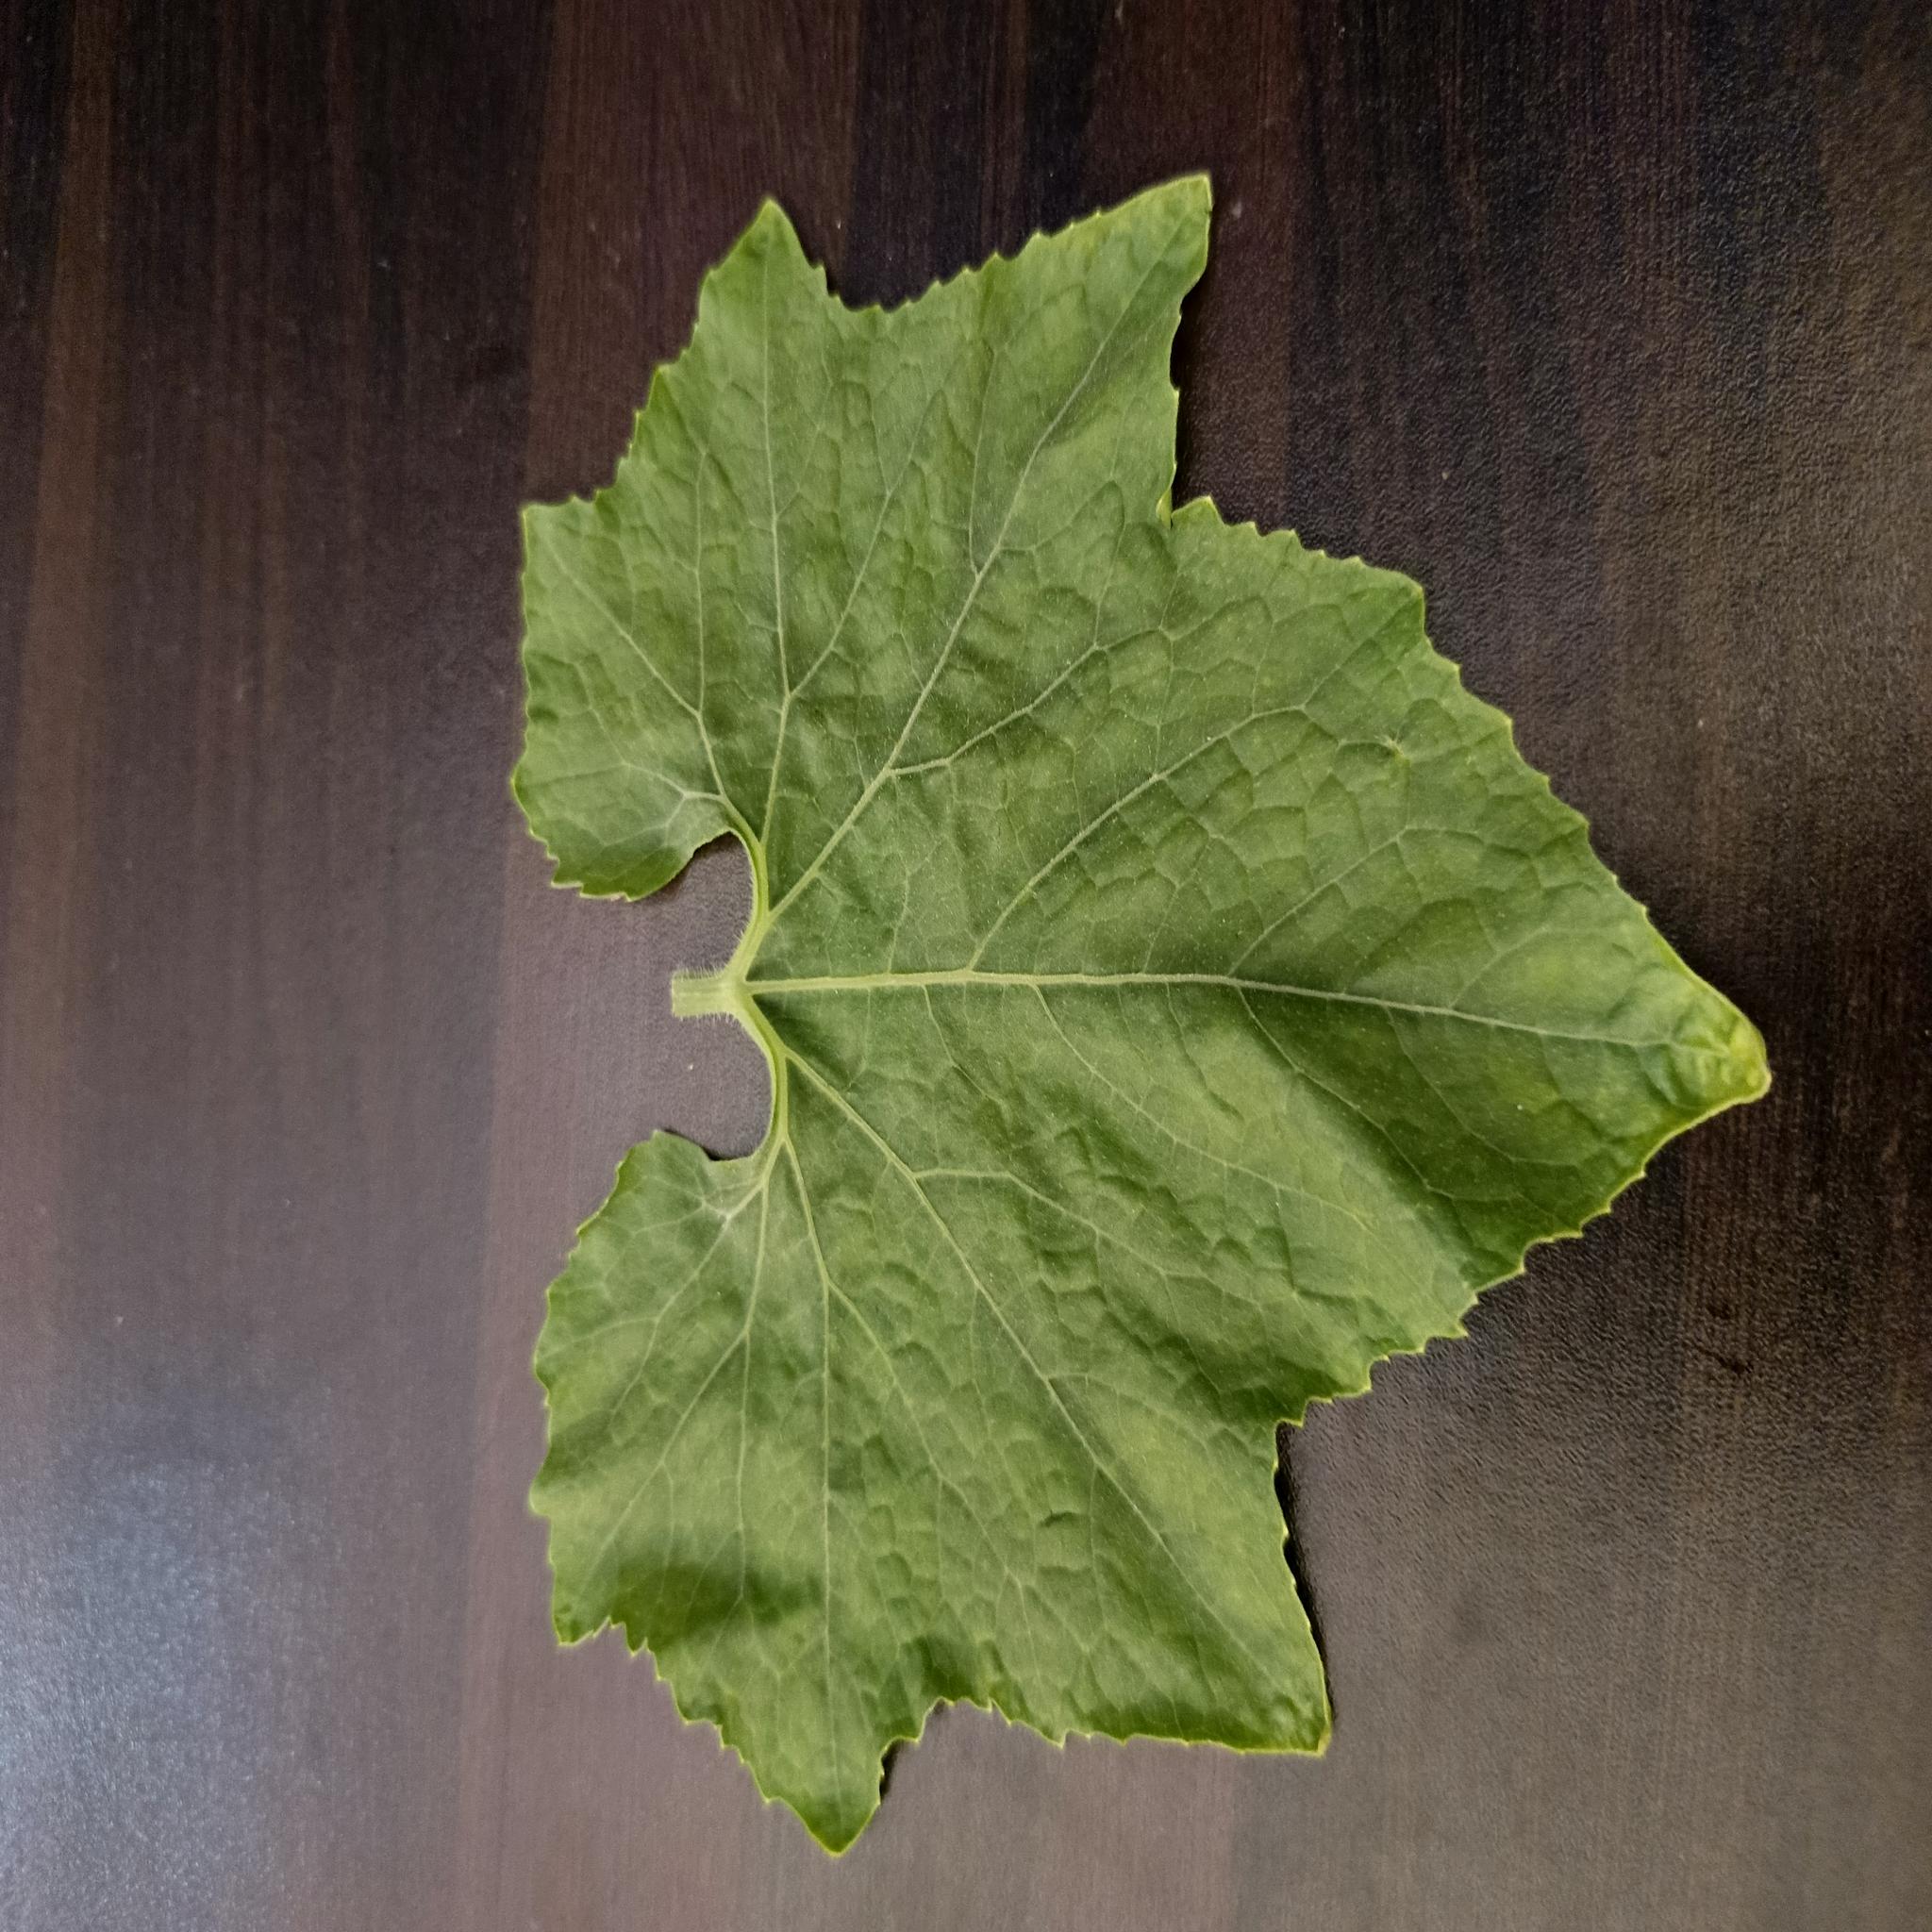
Label: Healthy